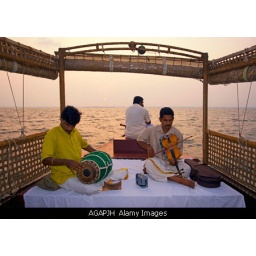
AGAPJH India Kerala house boat in backwater lake indina musicians at sunset tour